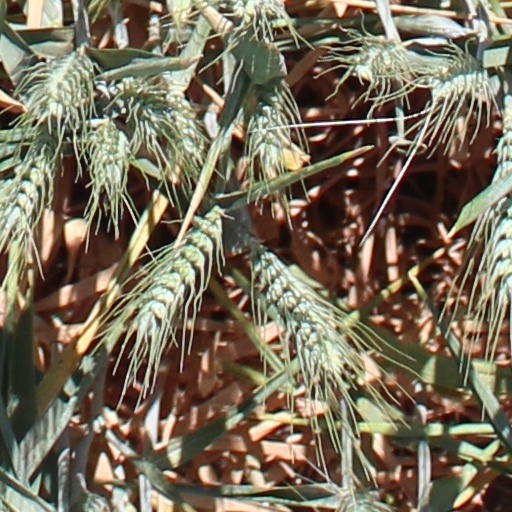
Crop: wheat